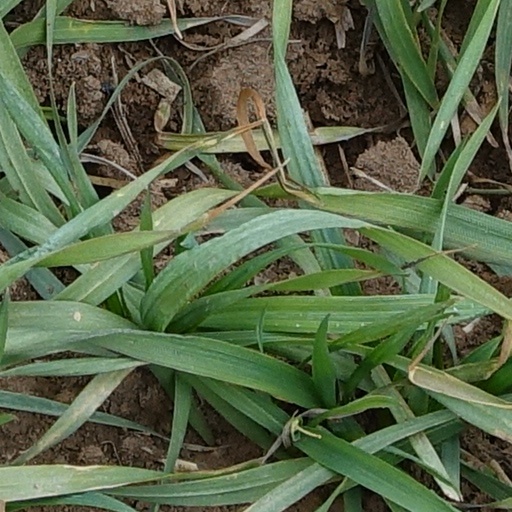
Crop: wheat